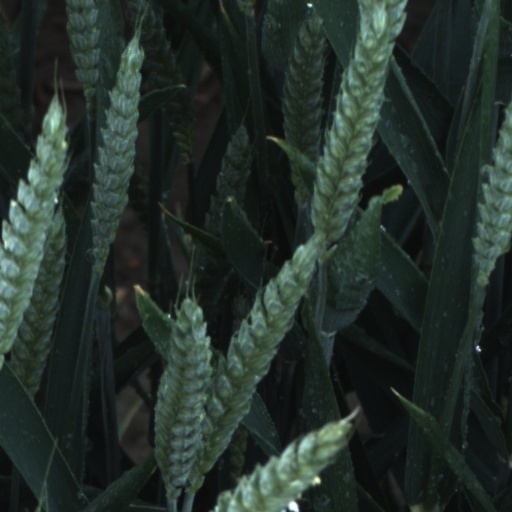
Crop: wheat